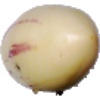
Label: Pepino 1